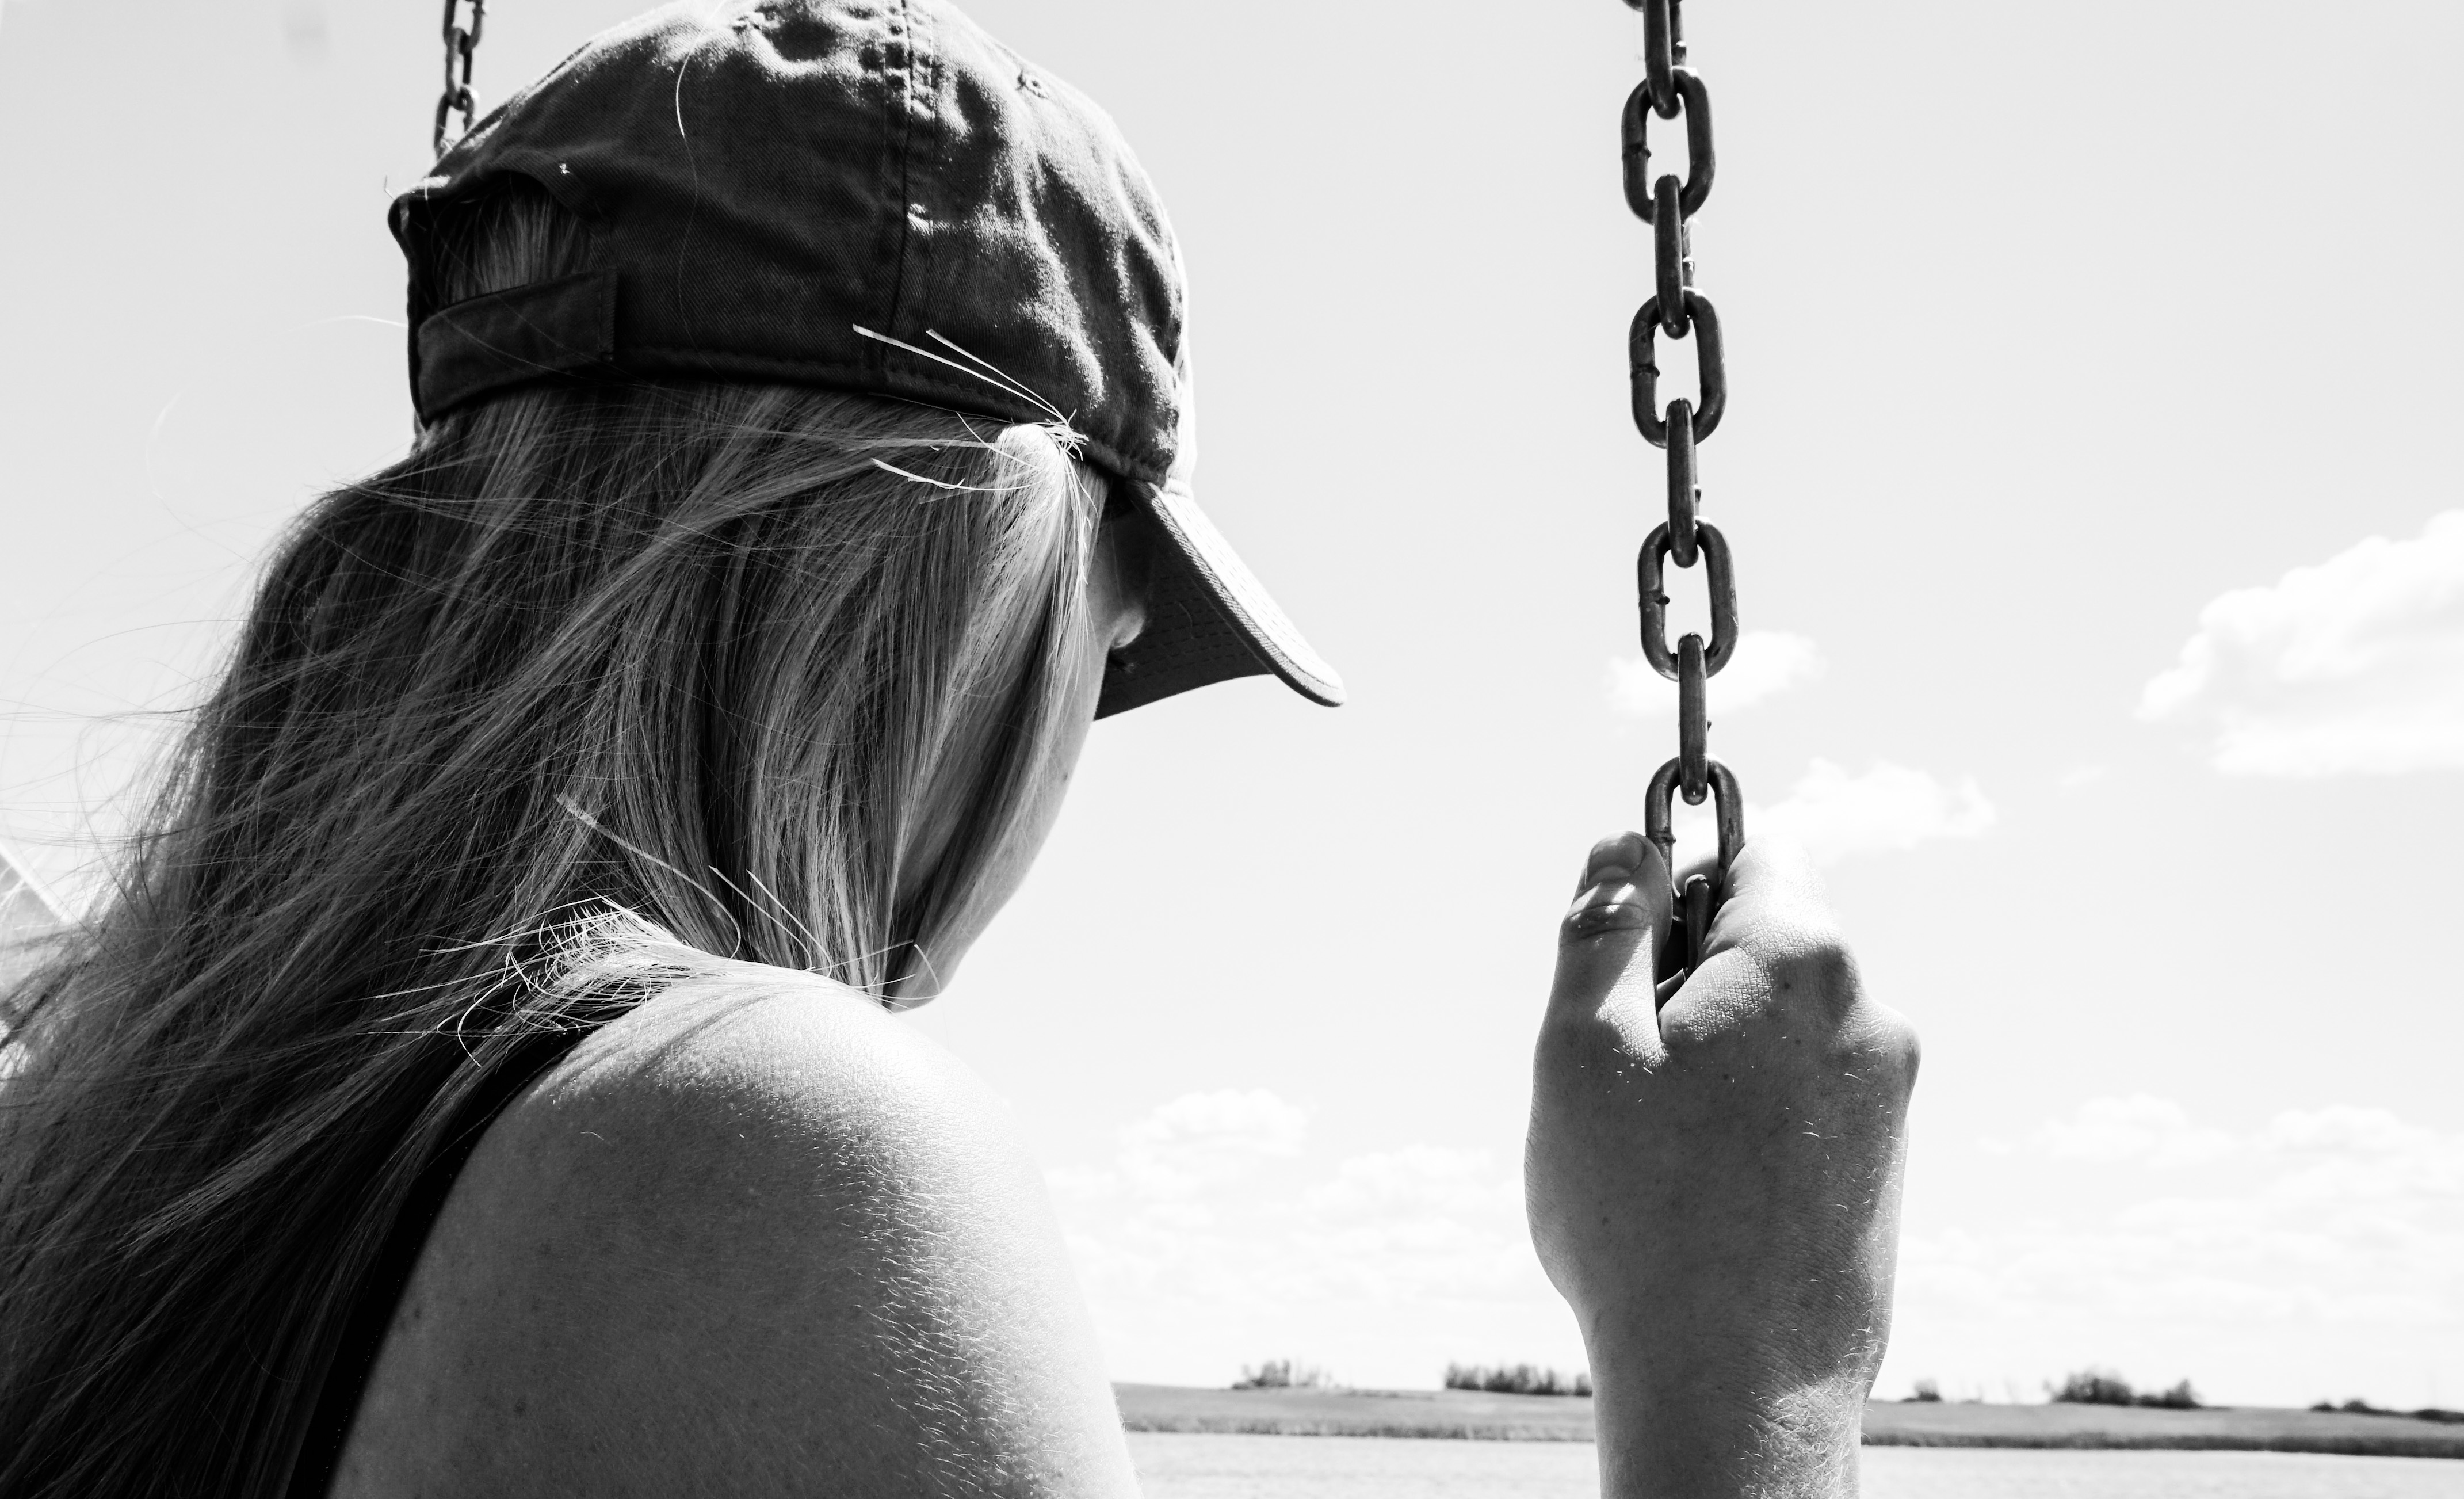
person, black and white, white, black, monochrome, monochrome photography